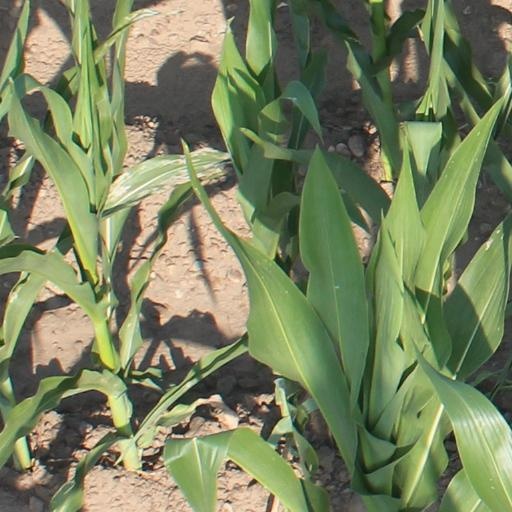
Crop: maize; corn